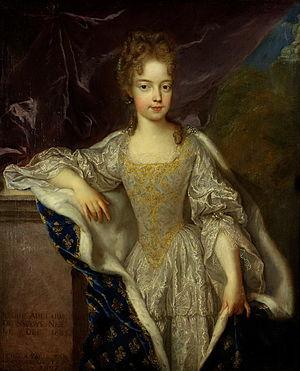
Marie-Adélaïde de Savoie, naît le 6 décembre 1685 à Turin, capitale du duché de Savoie, et décède le 12 février 1712 à Versailles, capitale du Royaume de France, est une princesse issue de la Maison de Savoie, et par mariage duchesse de Bourgogne puis dauphine de France. Elle est la mère de Louis, duc d'Anjou, qui devient roi de France sous le nom de Louis XV.